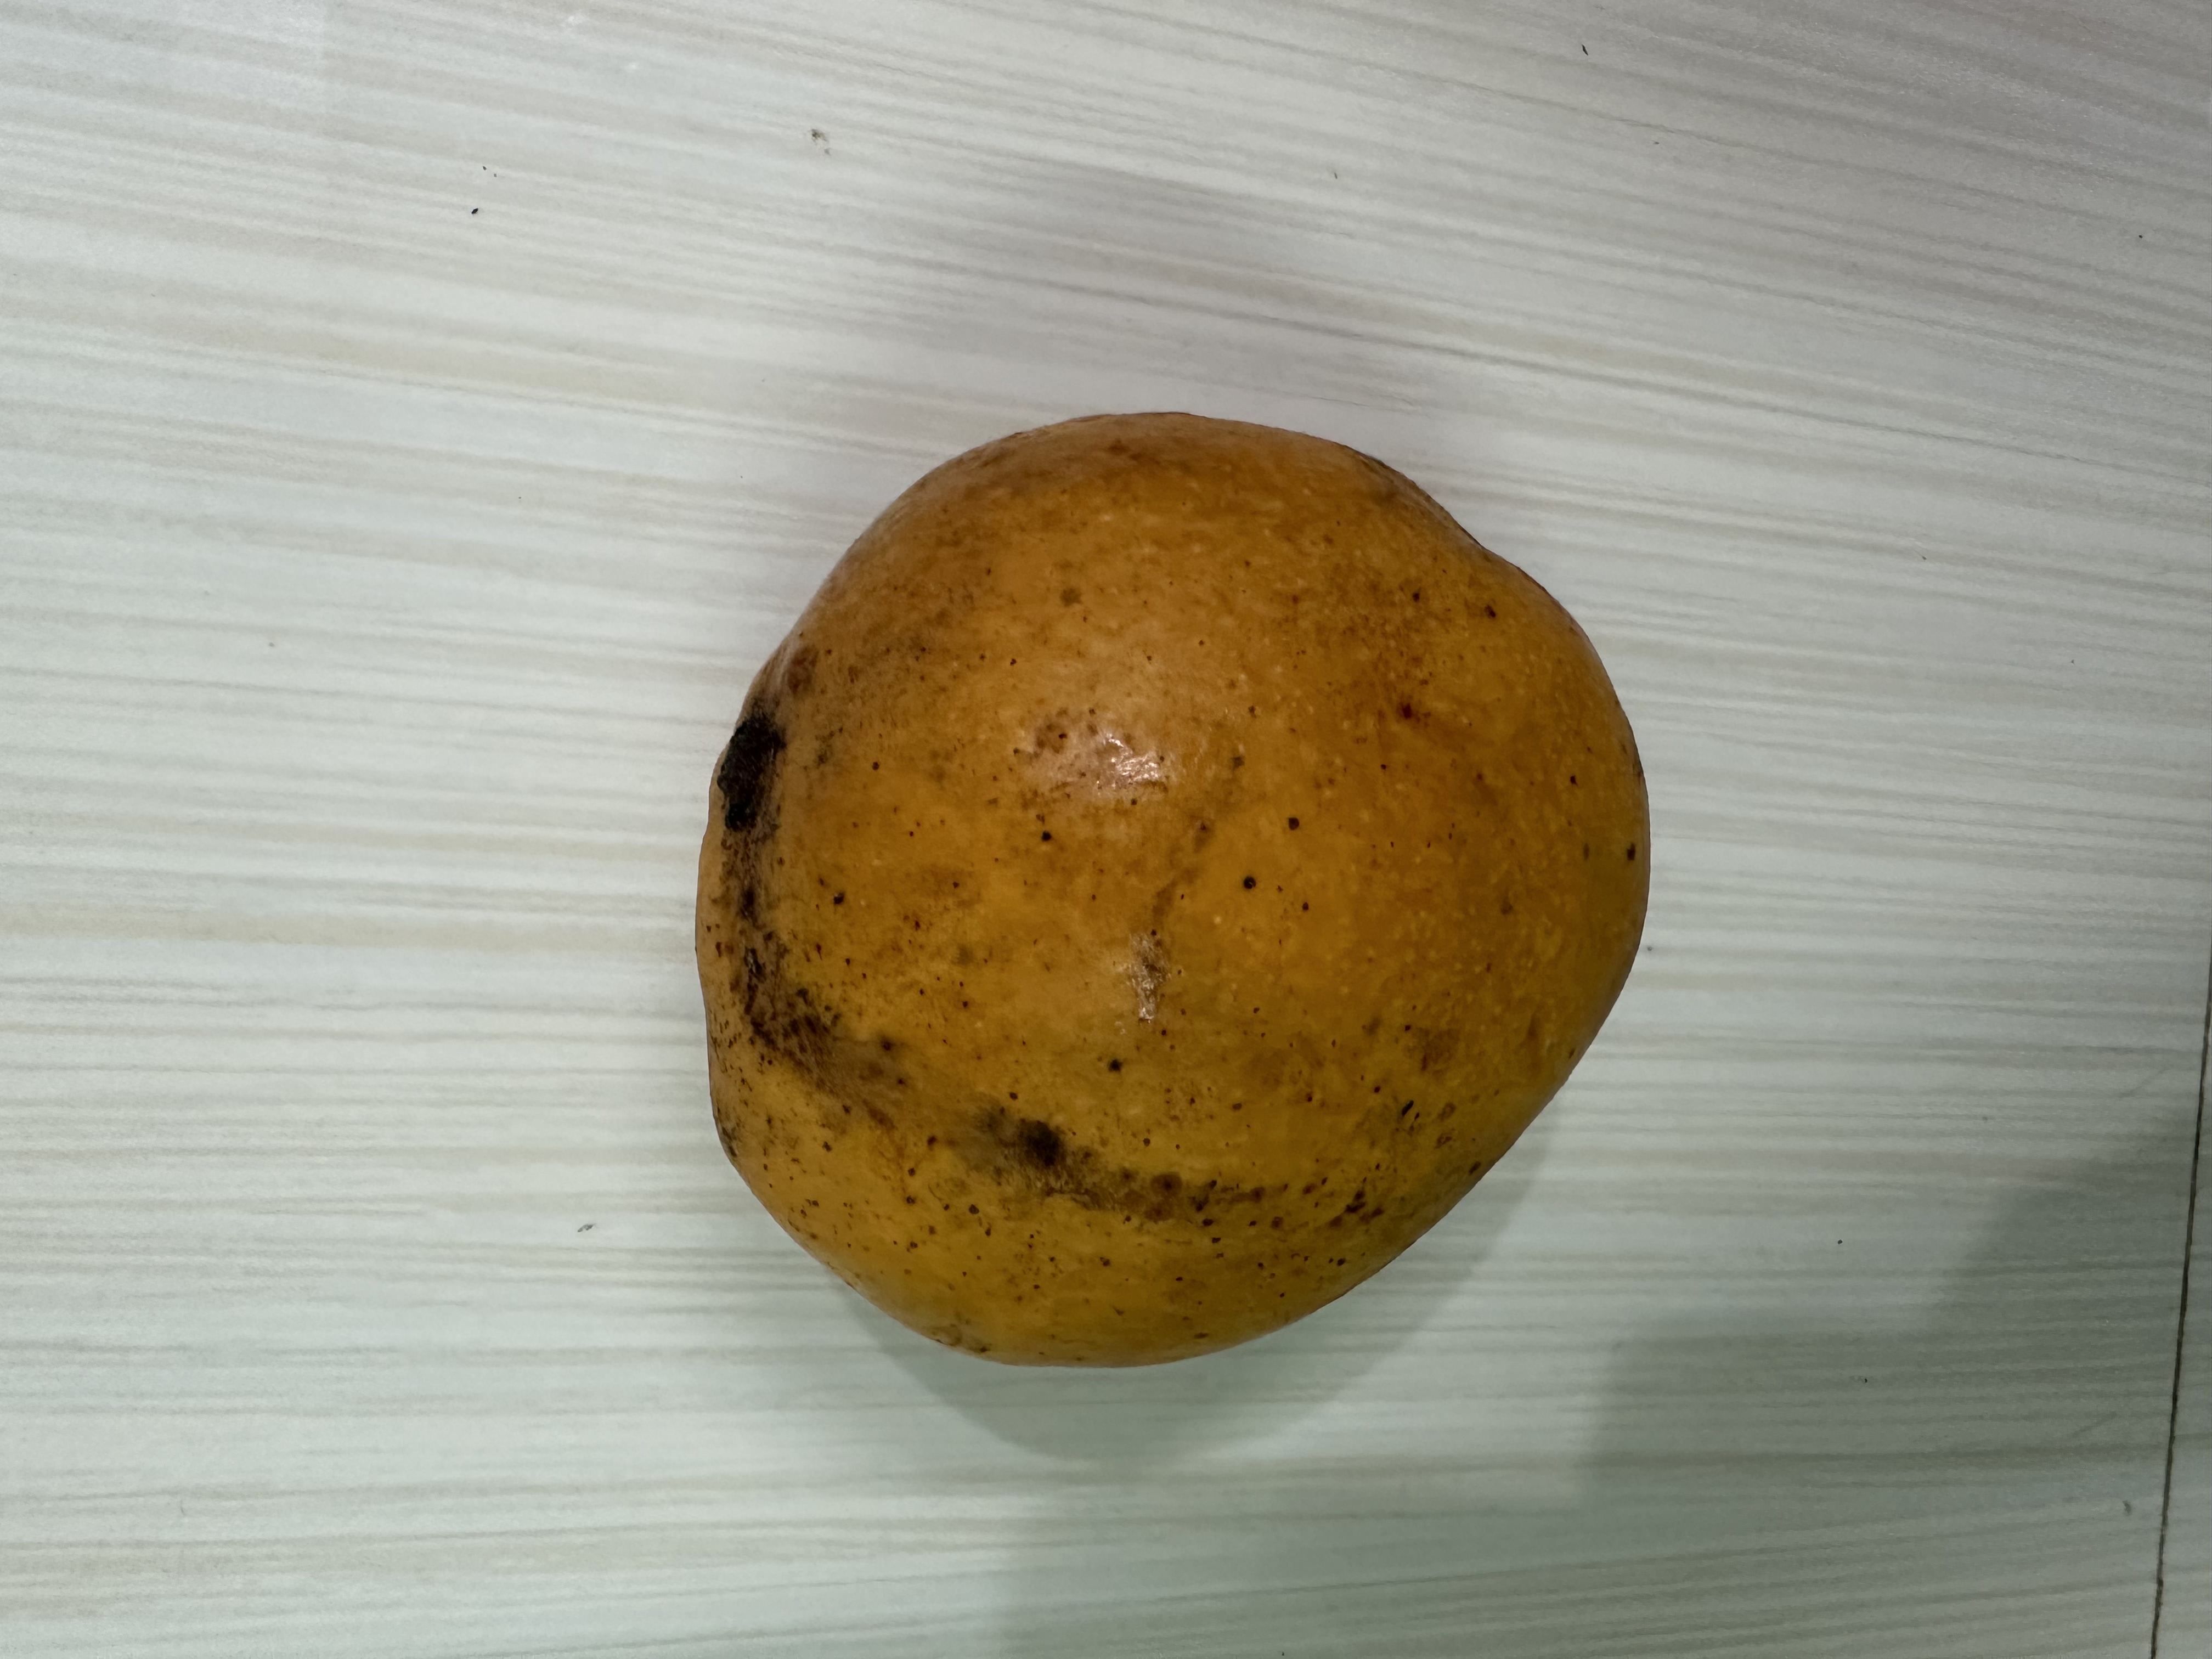
Mango variety: Bari-4